Indus River Delta

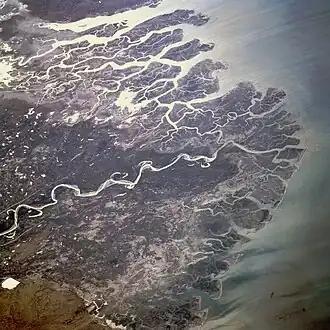
The Indus River Delta, as seen from space with Kori Creek shown at top.

The Indus River Delta forms where the Indus River flows into the Arabian Sea, mostly in the southern Sindh province of Pakistan with a small portion in the Kutch Region of India. The delta covers an area of about , and is approximately across where it meets the sea. The active part of the delta is . The climate is arid, the region only receives between of rainfall in a normal year. The delta is home to the largest arid mangrove forests in the world, as well as many birds, fish and the Indus dolphin. The fifth largest in the world, the Indus Delta is a designated wetland and Ramsar site, containing seventeen major creeks or estuaries and numerous minor creeks. Major estuaries of the Indus are home to the Indian Ocean humpback dolphin.